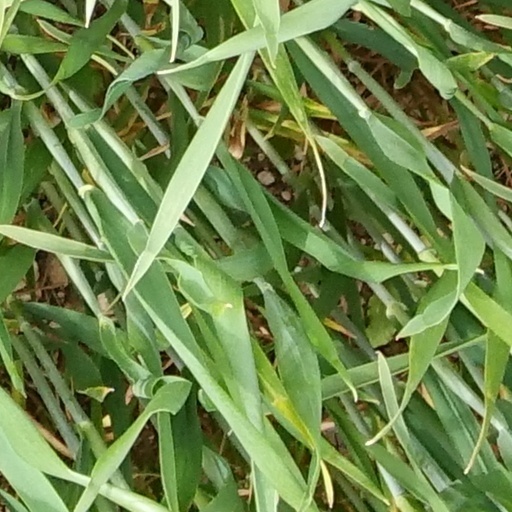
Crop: wheat